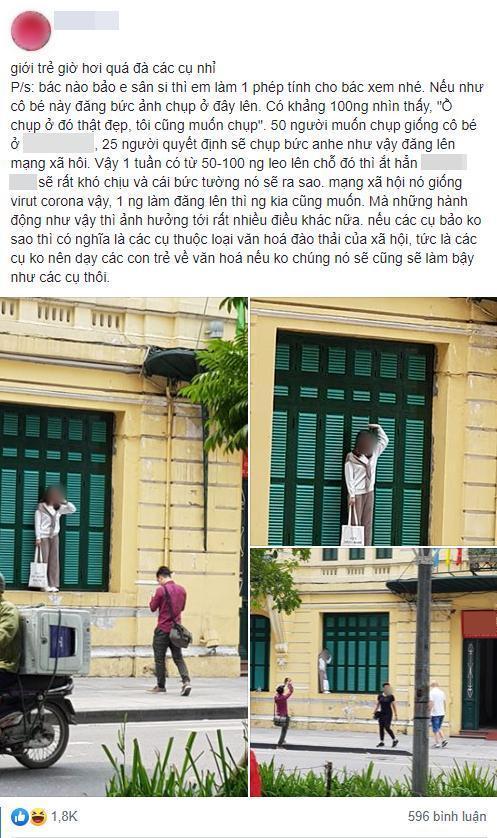
có một chàng trai áo tím đang chụp ảnh cho cô gái áo trắng